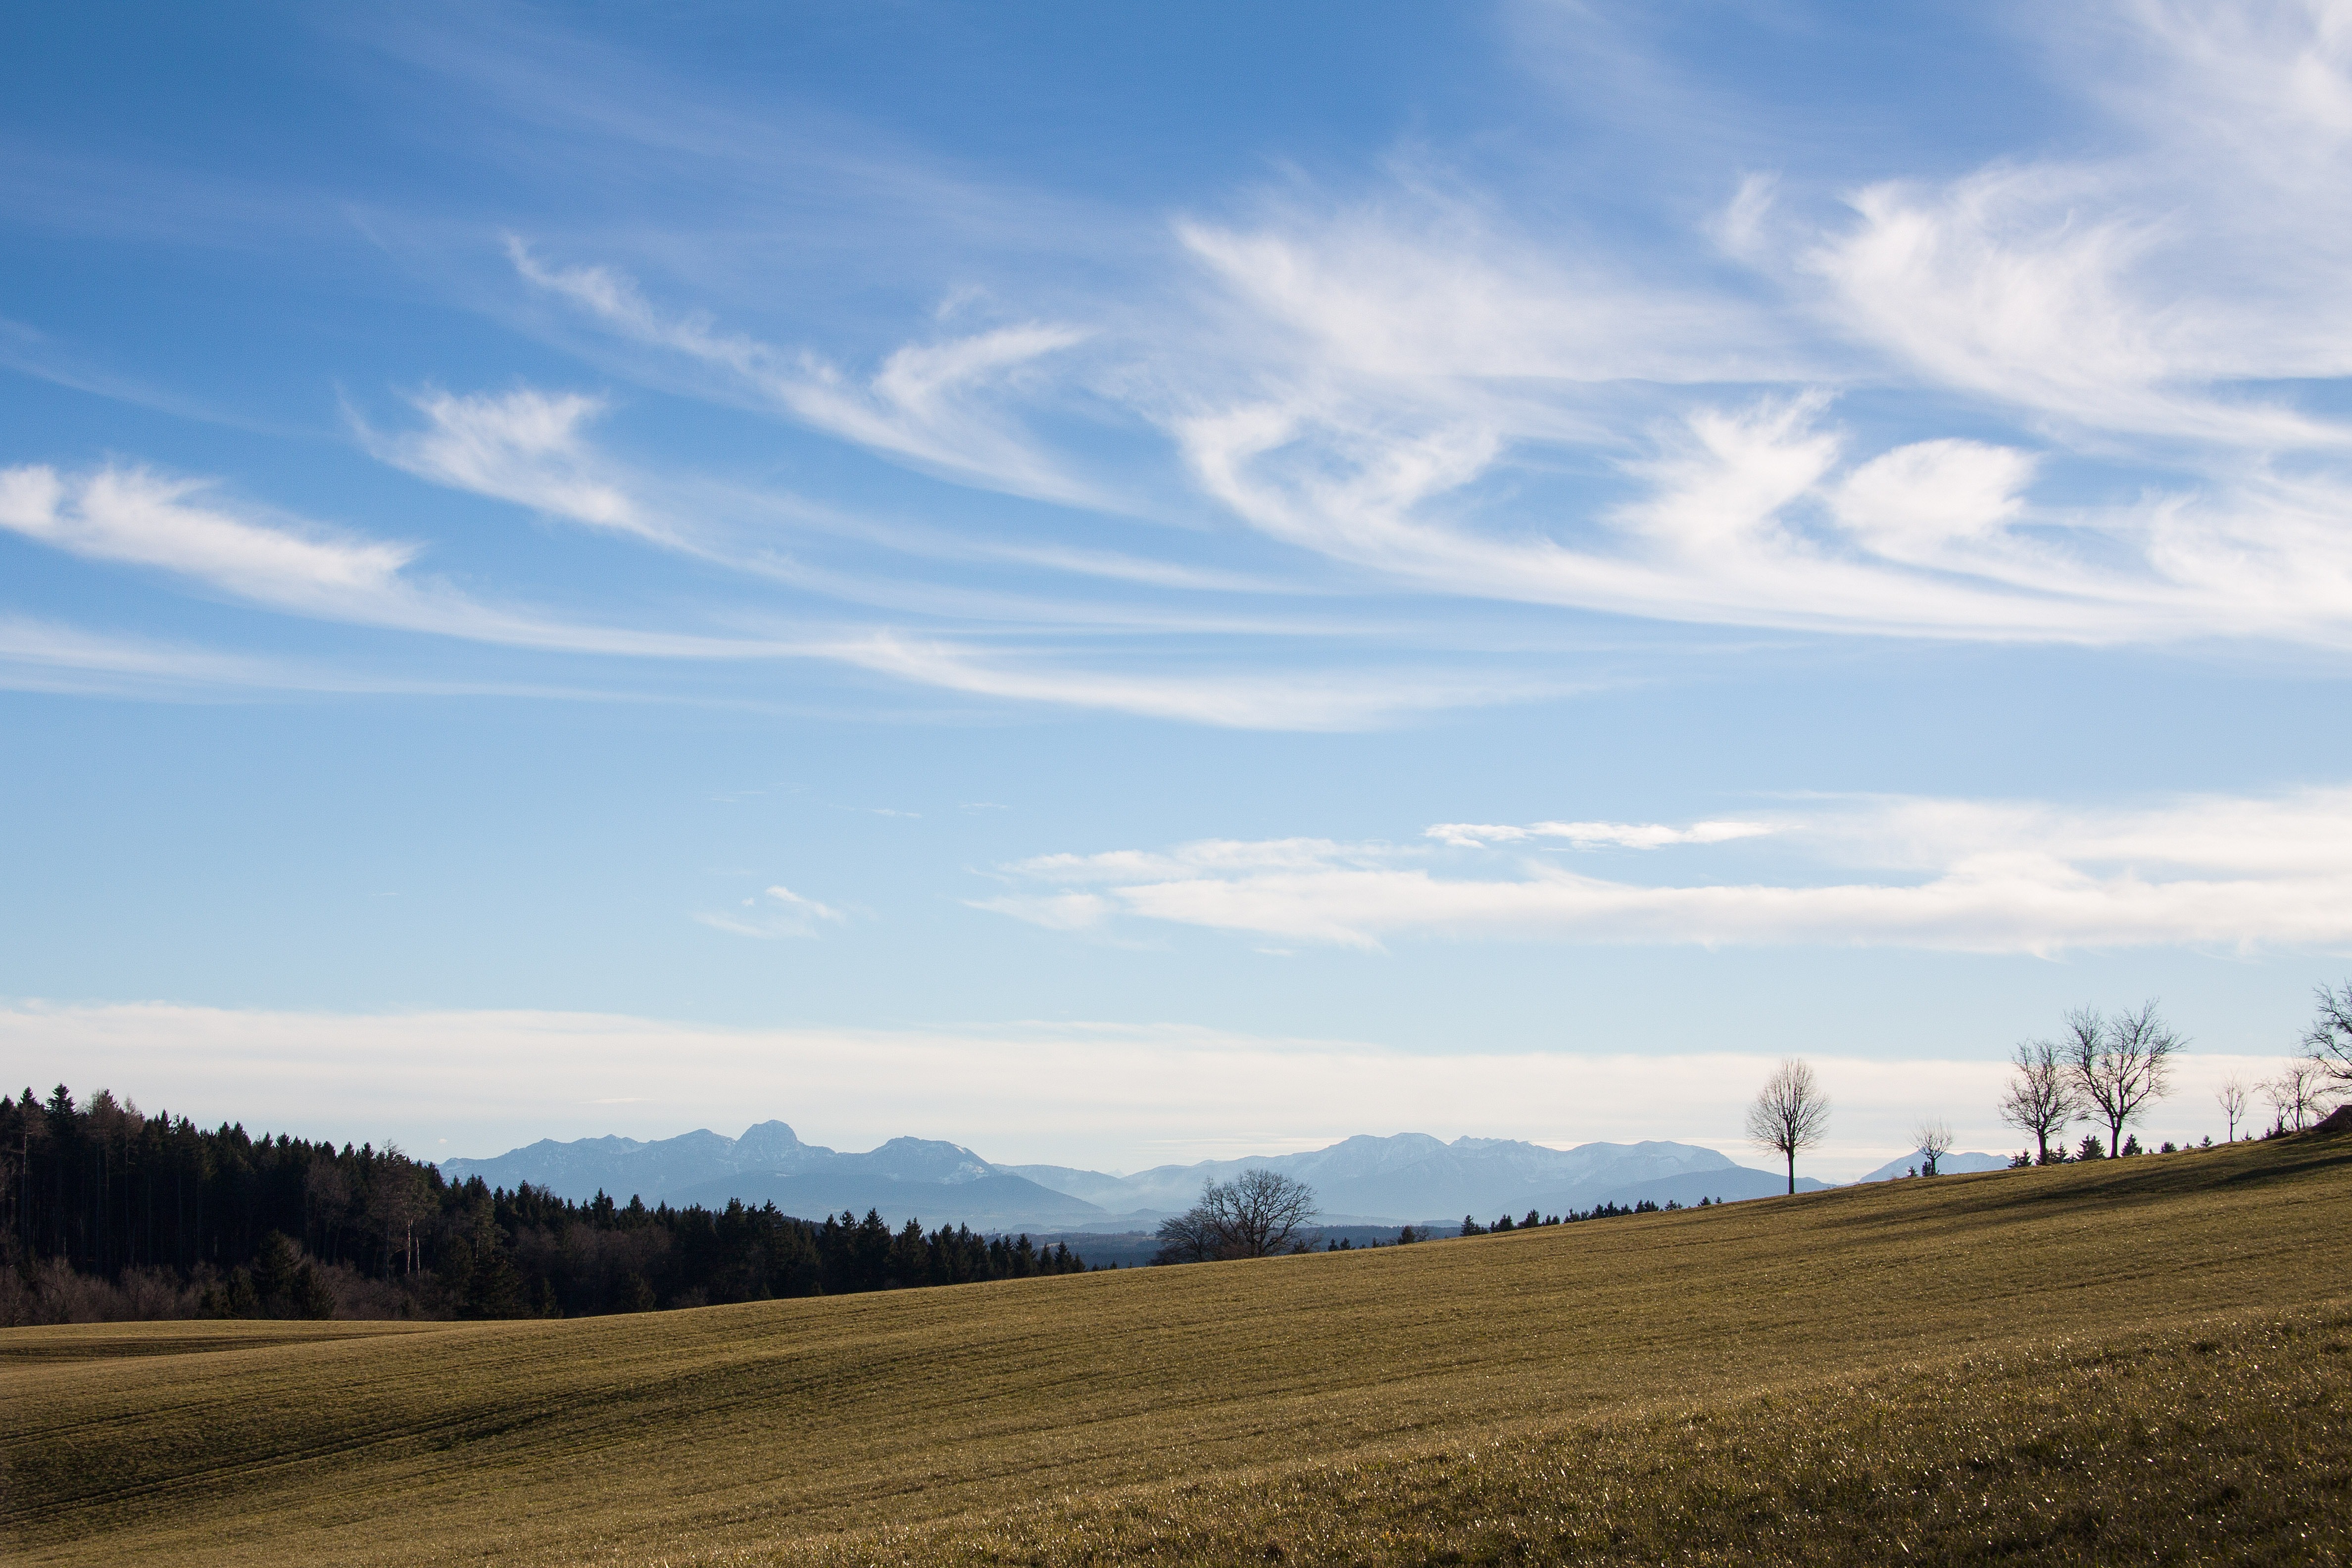
landscape, tree, nature, forest, grass, horizon, mountain, cloud, sky, road, field, farm, meadow, prairie, sunlight, morning, hill, wind, mountain range, clear, spring, haze, alpine, blue, agriculture, plain, trees, sunny, grey, clouds, mountains, grassland, cirrus, plateau, beautiful, habitat, steppe, arable, rural area, distant view, upper bavaria, evening light, cirrus clouds, federwolke, meteorological phenomenon, hair dryer, grass family, mountainous landforms, f hn clouds